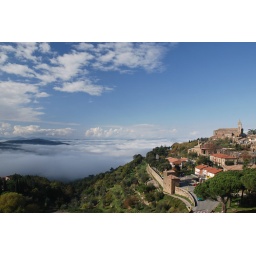
blue sky in Montalcino, but in the valleys fog over the hole day. Fantastic view!